Cycle chic

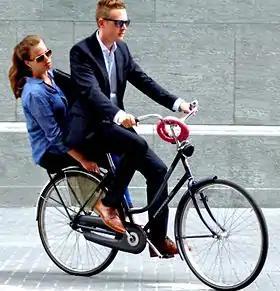
A Dutch couple in their normal, formal or fashionable clothes.

Vintage bicycles dating back to the 1950s and 60s are especially seen as appropriate, with their mudguards, chain guard, carriers, baskets and lights all contributing to their usefulness. The point is to be able to cycle casually without special protection, with shopping or pets, even with a passenger riding on the rack (although that is illegal in some countries). Models mentioned in various early 21st century media include vintage Schwinns, three-speed Raleighs, the Velorbis, and the new-vintage models made by Pashleys and Brooklyn Bicycle Co., all bicycles which incorporate classic vintage features. The Scandinavian type of cargo bike, capable of carrying large loads or several small children, is becoming more popular in other countries influenced by the trend.